Douglas's Texas Battery

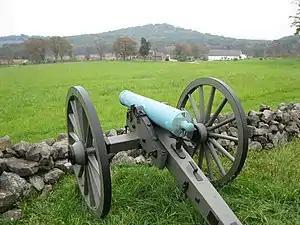
Douglas's Battery was armed with two M1841 12-pounder howitzers in summer 1862.

As Greer's cavalrymen and Good's artillerists left Dallas, they heard news that hostilities had begun in Missouri. In a letter sent home, Douglas believed that the war would be over by 1 November. While crossing the Red River, the waters unexpectedly rose, but the gunners were able to save their equipment. On 1 August 1861, the troops reached Fort Smith, Arkansas they were welcomed by the local residents. Benjamin McCulloch soon ordered the 3rd Texas Cavalry to continue its march and it participated in the Battle of Wilson's Creek in 13 August. However, Greer's rapid march through Indian Territory had damaged the equipment of Good's Battery to such an extent that it was compelled to halt at Fort Smith and effect repairs. The soldiers underwent training and drill during their stay at Fort Smith. The battery's first fatality occurred at Fort Smith on 15 August when an enlisted man died.